Karl Aage Præst

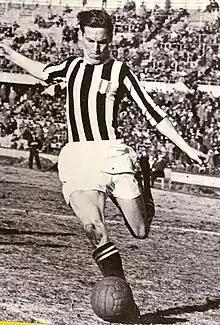
Præst in action with Juventus in the 1950s

Karl Aage Præst, also spelled Carl Aage Præst, (26 February 1922 – 19 November 2011) was a Danish football player. Playing in the left winger position, Præst won two Serie A championships with Italian club Juventus FC. He played 24 games and scored 17 goals for the Danish national team from 1945 to 1949, and won a bronze medal at the 1948 Summer Olympics. He is a Danish Football Hall of Fame inductee.